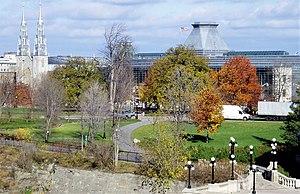
Le Parc Major's Hill est l'un des parcs les plus connus du centre-ville d'Ottawa. Il se situe au-dessus du canal Rideau où celui-ci se joint à la rivière des Outaouais. À l'ouest, de l'autre côté du canal, se trouve le parlement du Canada. Au nord du parc se trouve le Musée des beaux-arts du Canada et à l'est l'Ambassade des États-Unis ainsi que le Marché By. Au sud, on peut apercevoir le Château Laurier qui a été construit sur une parcelle de terre ayant déjà fait partie du Parc Major's Hill.